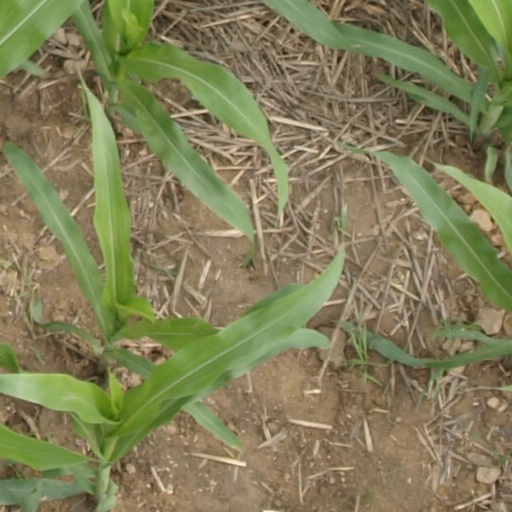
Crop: maize; corn